Convent of Saint Agnes (Prague)

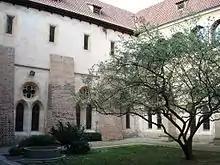
The cloister

The kitchen, based on a square floorplan with a vault and ribs connecting on a chimney at the top, was built in the 1350s.